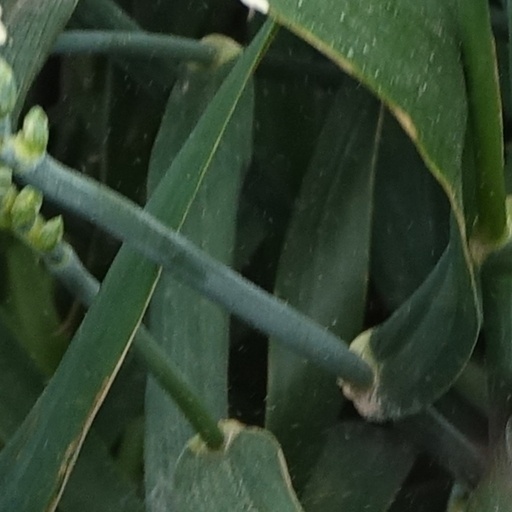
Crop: wheat